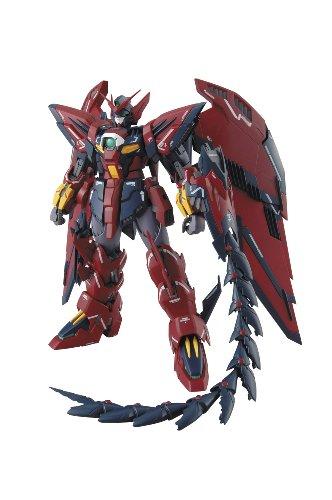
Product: Bandai Gundam Epyon ver EW 1/100, Master Grade
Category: Toys & Games | Hobbies | Models & Model Kits | Model Kits | Figure Kits
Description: Transforms from Mobile Suit form to Dragon Flight Mode.
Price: $58.31
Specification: PackageDimensions:15.7x12.3x3.4inches|ItemWeight:1.76pounds|ShippingWeight:1.9pounds(Viewshippingratesandpolicies)|DomesticShipping:ItemcanbeshippedwithinU.S.|InternationalShipping:ThisitemcanbeshippedtoselectcountriesoutsideoftheU.S.LearnMore|ASIN:B004UILW6E|Itemmodelnumber:170379|Manufacturerrecommendedage:8-15years